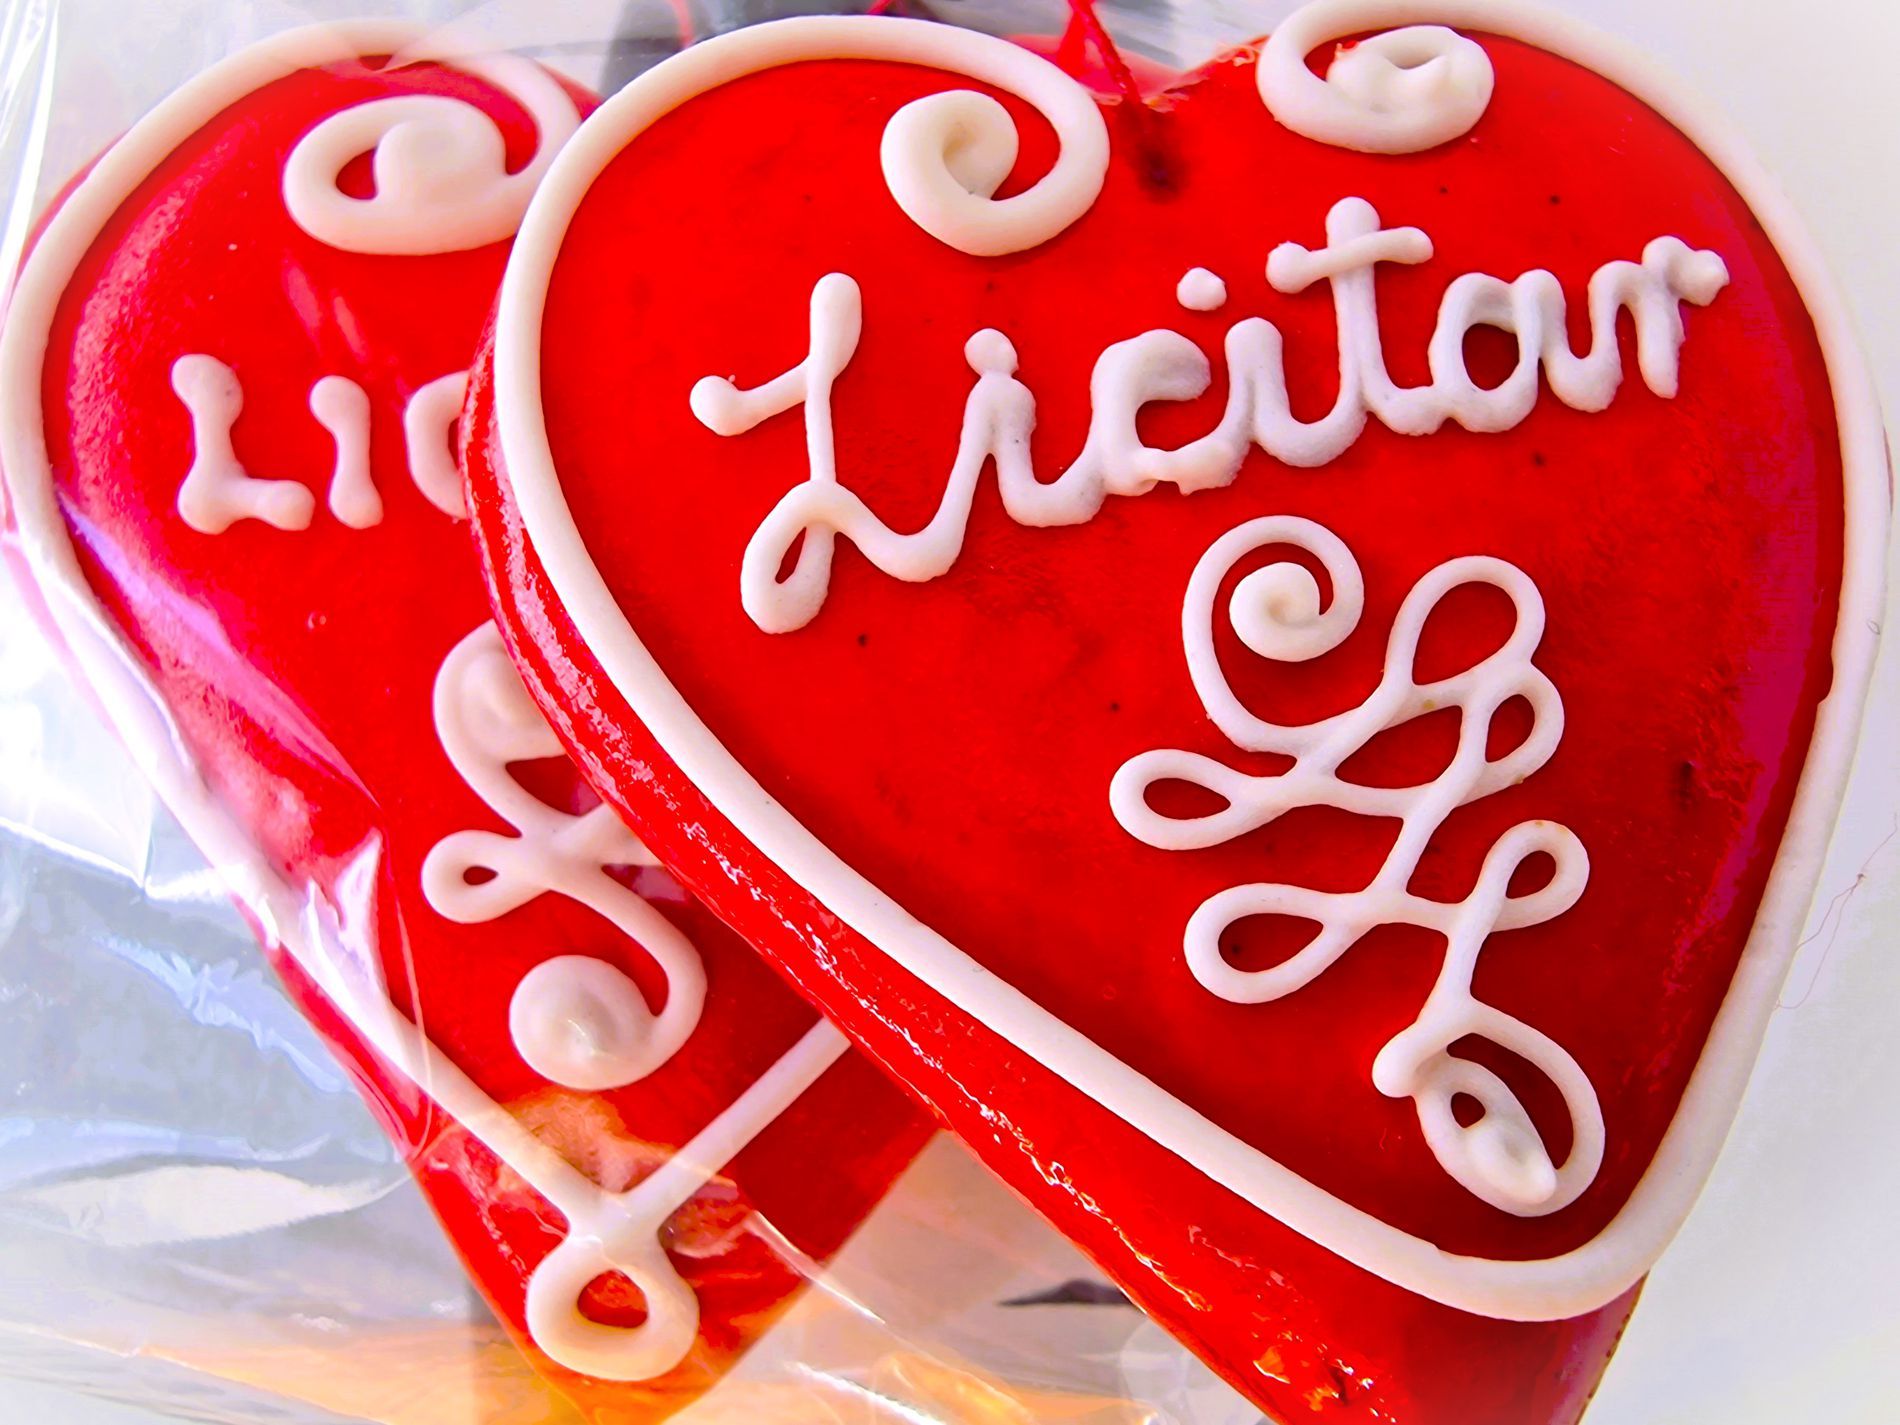
Heart-Shaped Cookies.
Image features two heart-shaped, vivid red cookies, decorated with the word "Licitar" written on them in white icing. Additionally, curved lines are drawn with icing along the borders of the cookies.
A close-up shot taken with colorful and warm red color palette featuring two heart-shaped, vivid red cookies, decorated with the word "Licitar" written on them in white icing. Additionally, curved lines are drawn with icing along the borders of the cookies. The red color cookies evokes the sense of joy and happiness.
Labels: Birthday Cake, Cake, Cream, Dessert, Food, Sweets, Symbol, Love Heart Symbol, Candy, Heart-Shaped Cookies, Background
Camera: samsung SM-S908B
ISO: 50